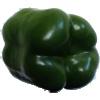
Label: green_pepper